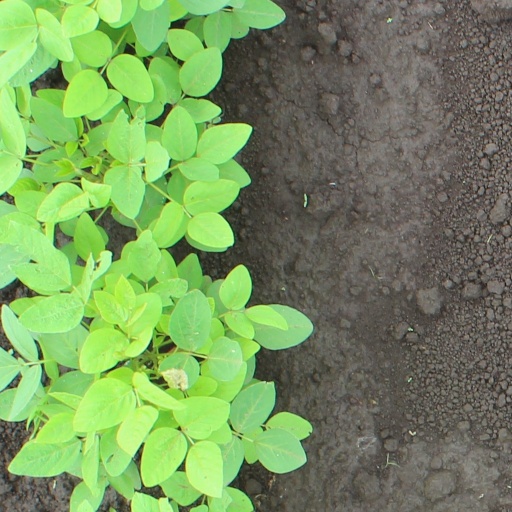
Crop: soybean